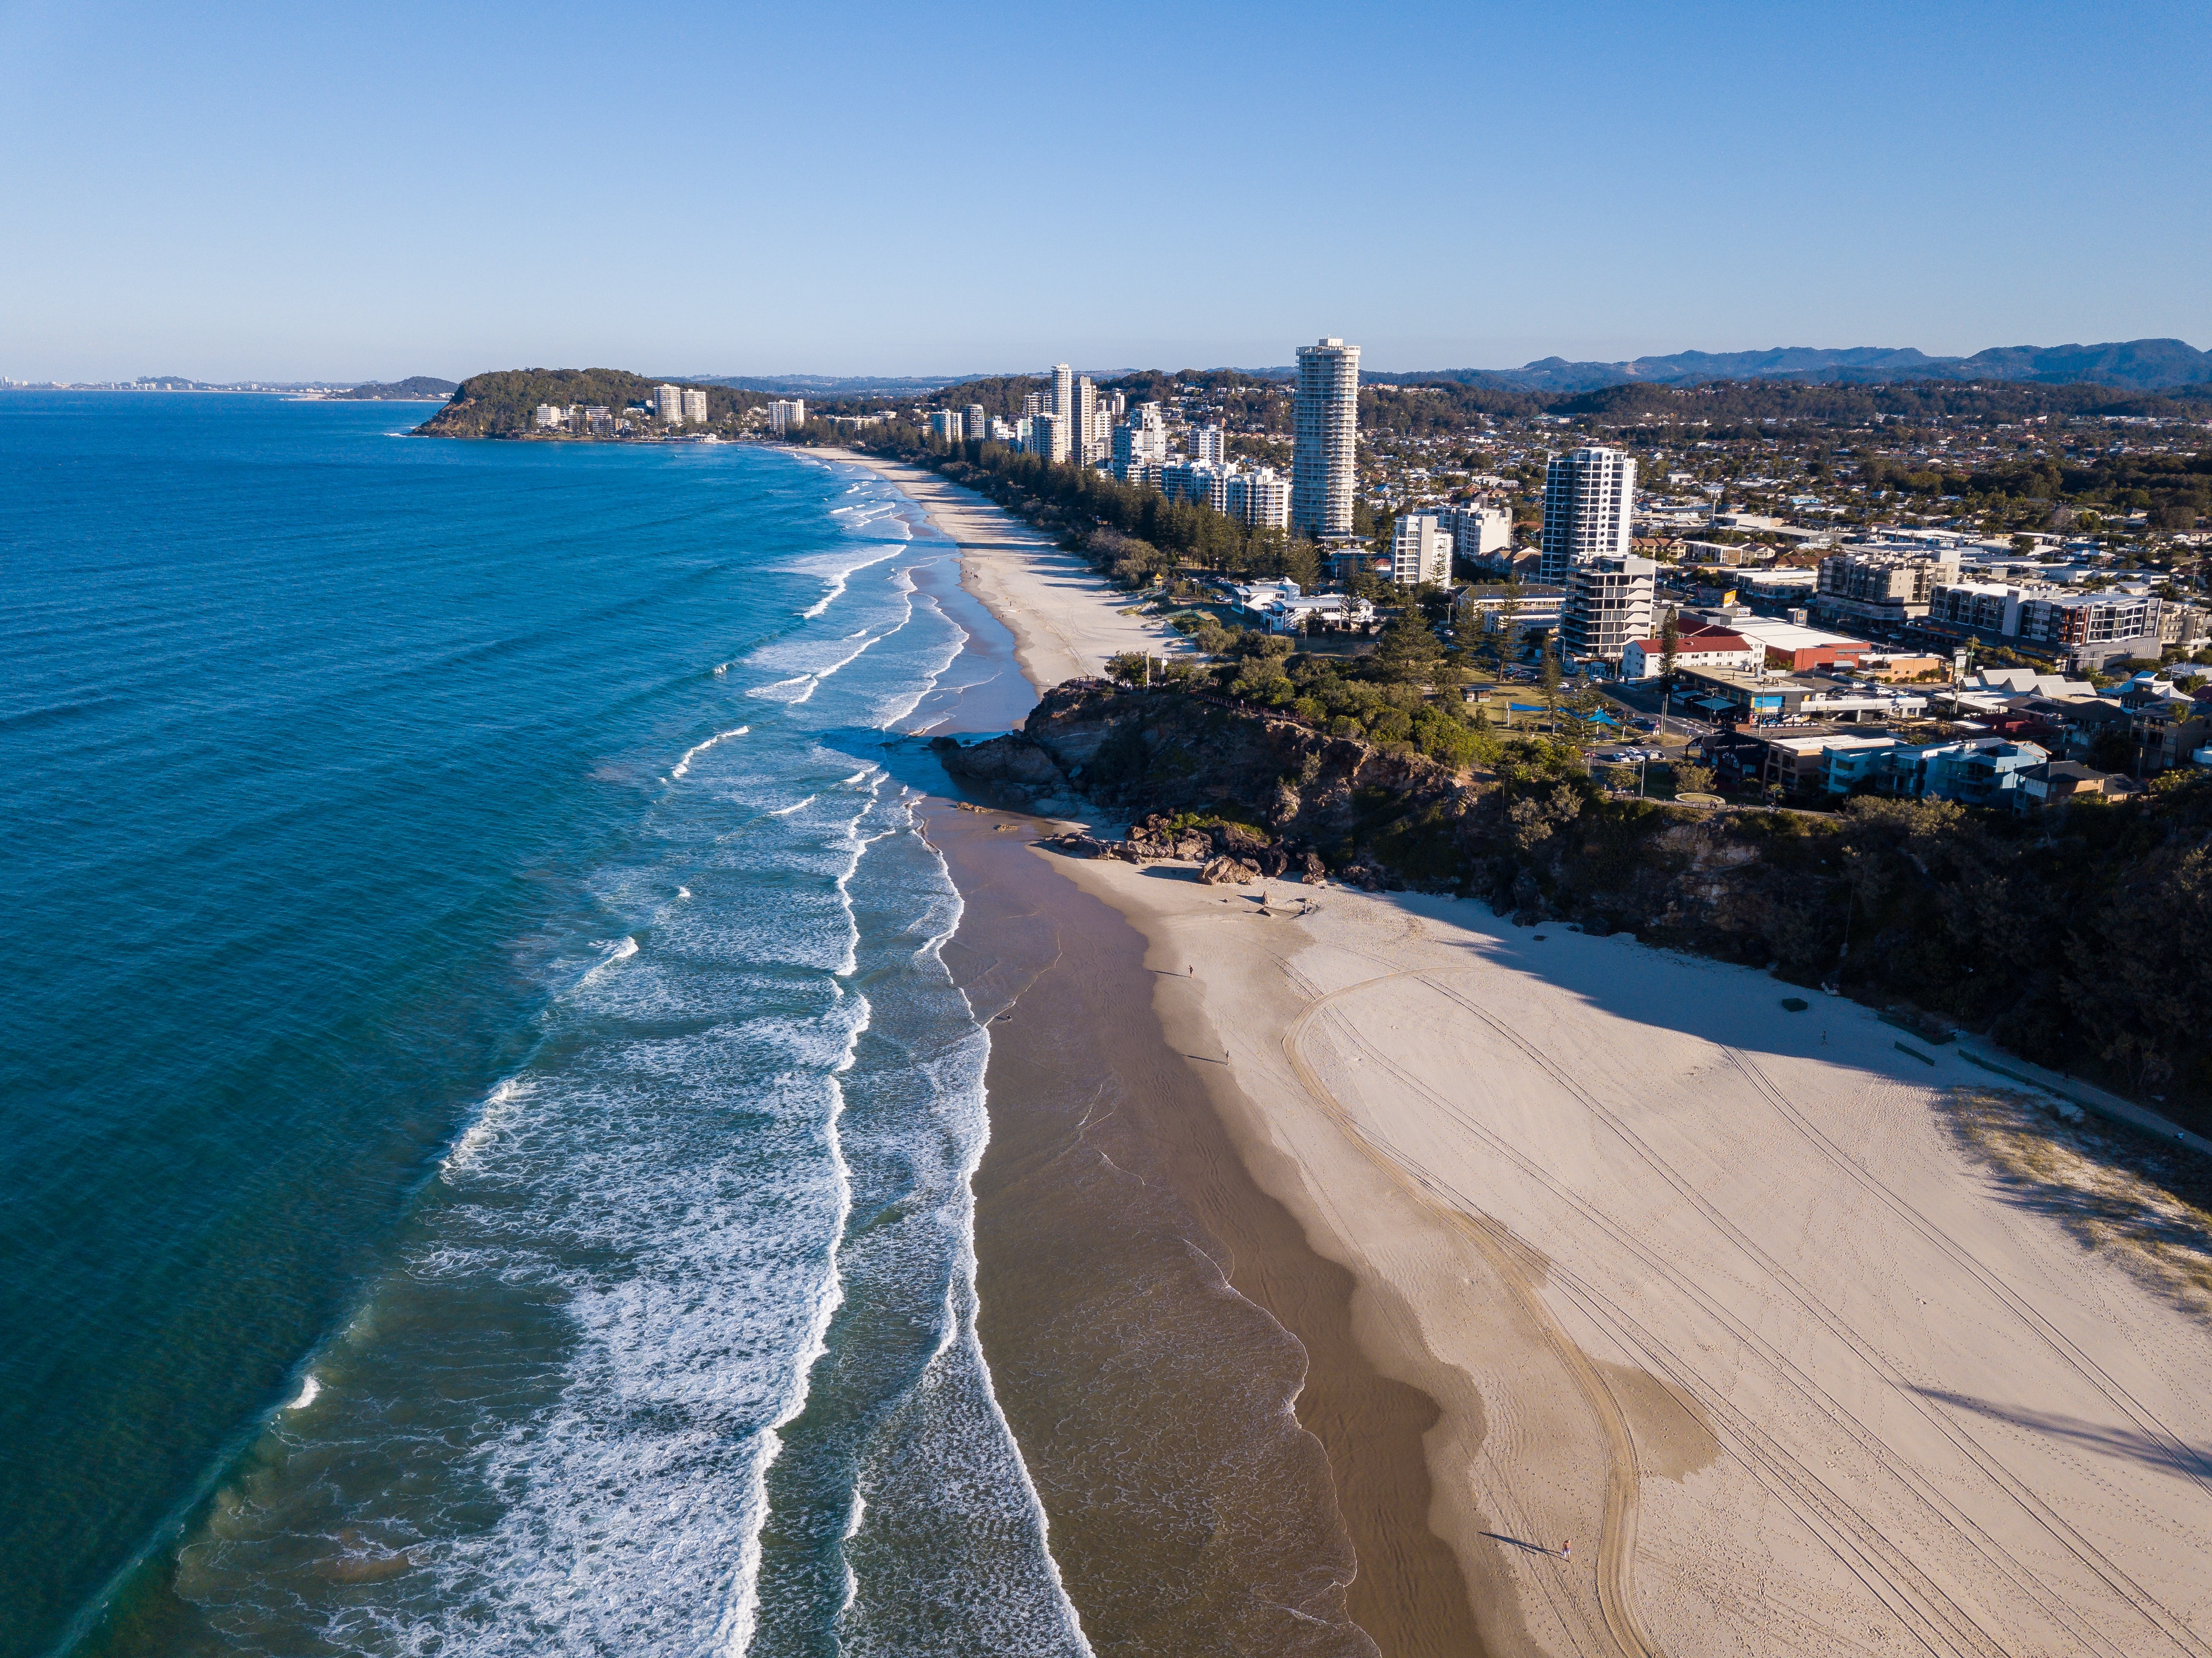
body of water, coast, sea, beach, shore, coastal and oceanic landforms, ocean, headland, sky, promontory, tourism, bay, wave, cliff, city, cape, architecture, landscape, vacation, terrain, inlet, aerial photography, mountain, peninsula, horizon, wind wave, tourist attraction, hill, klippe, channel